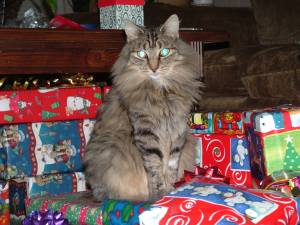
Breed: maine coon